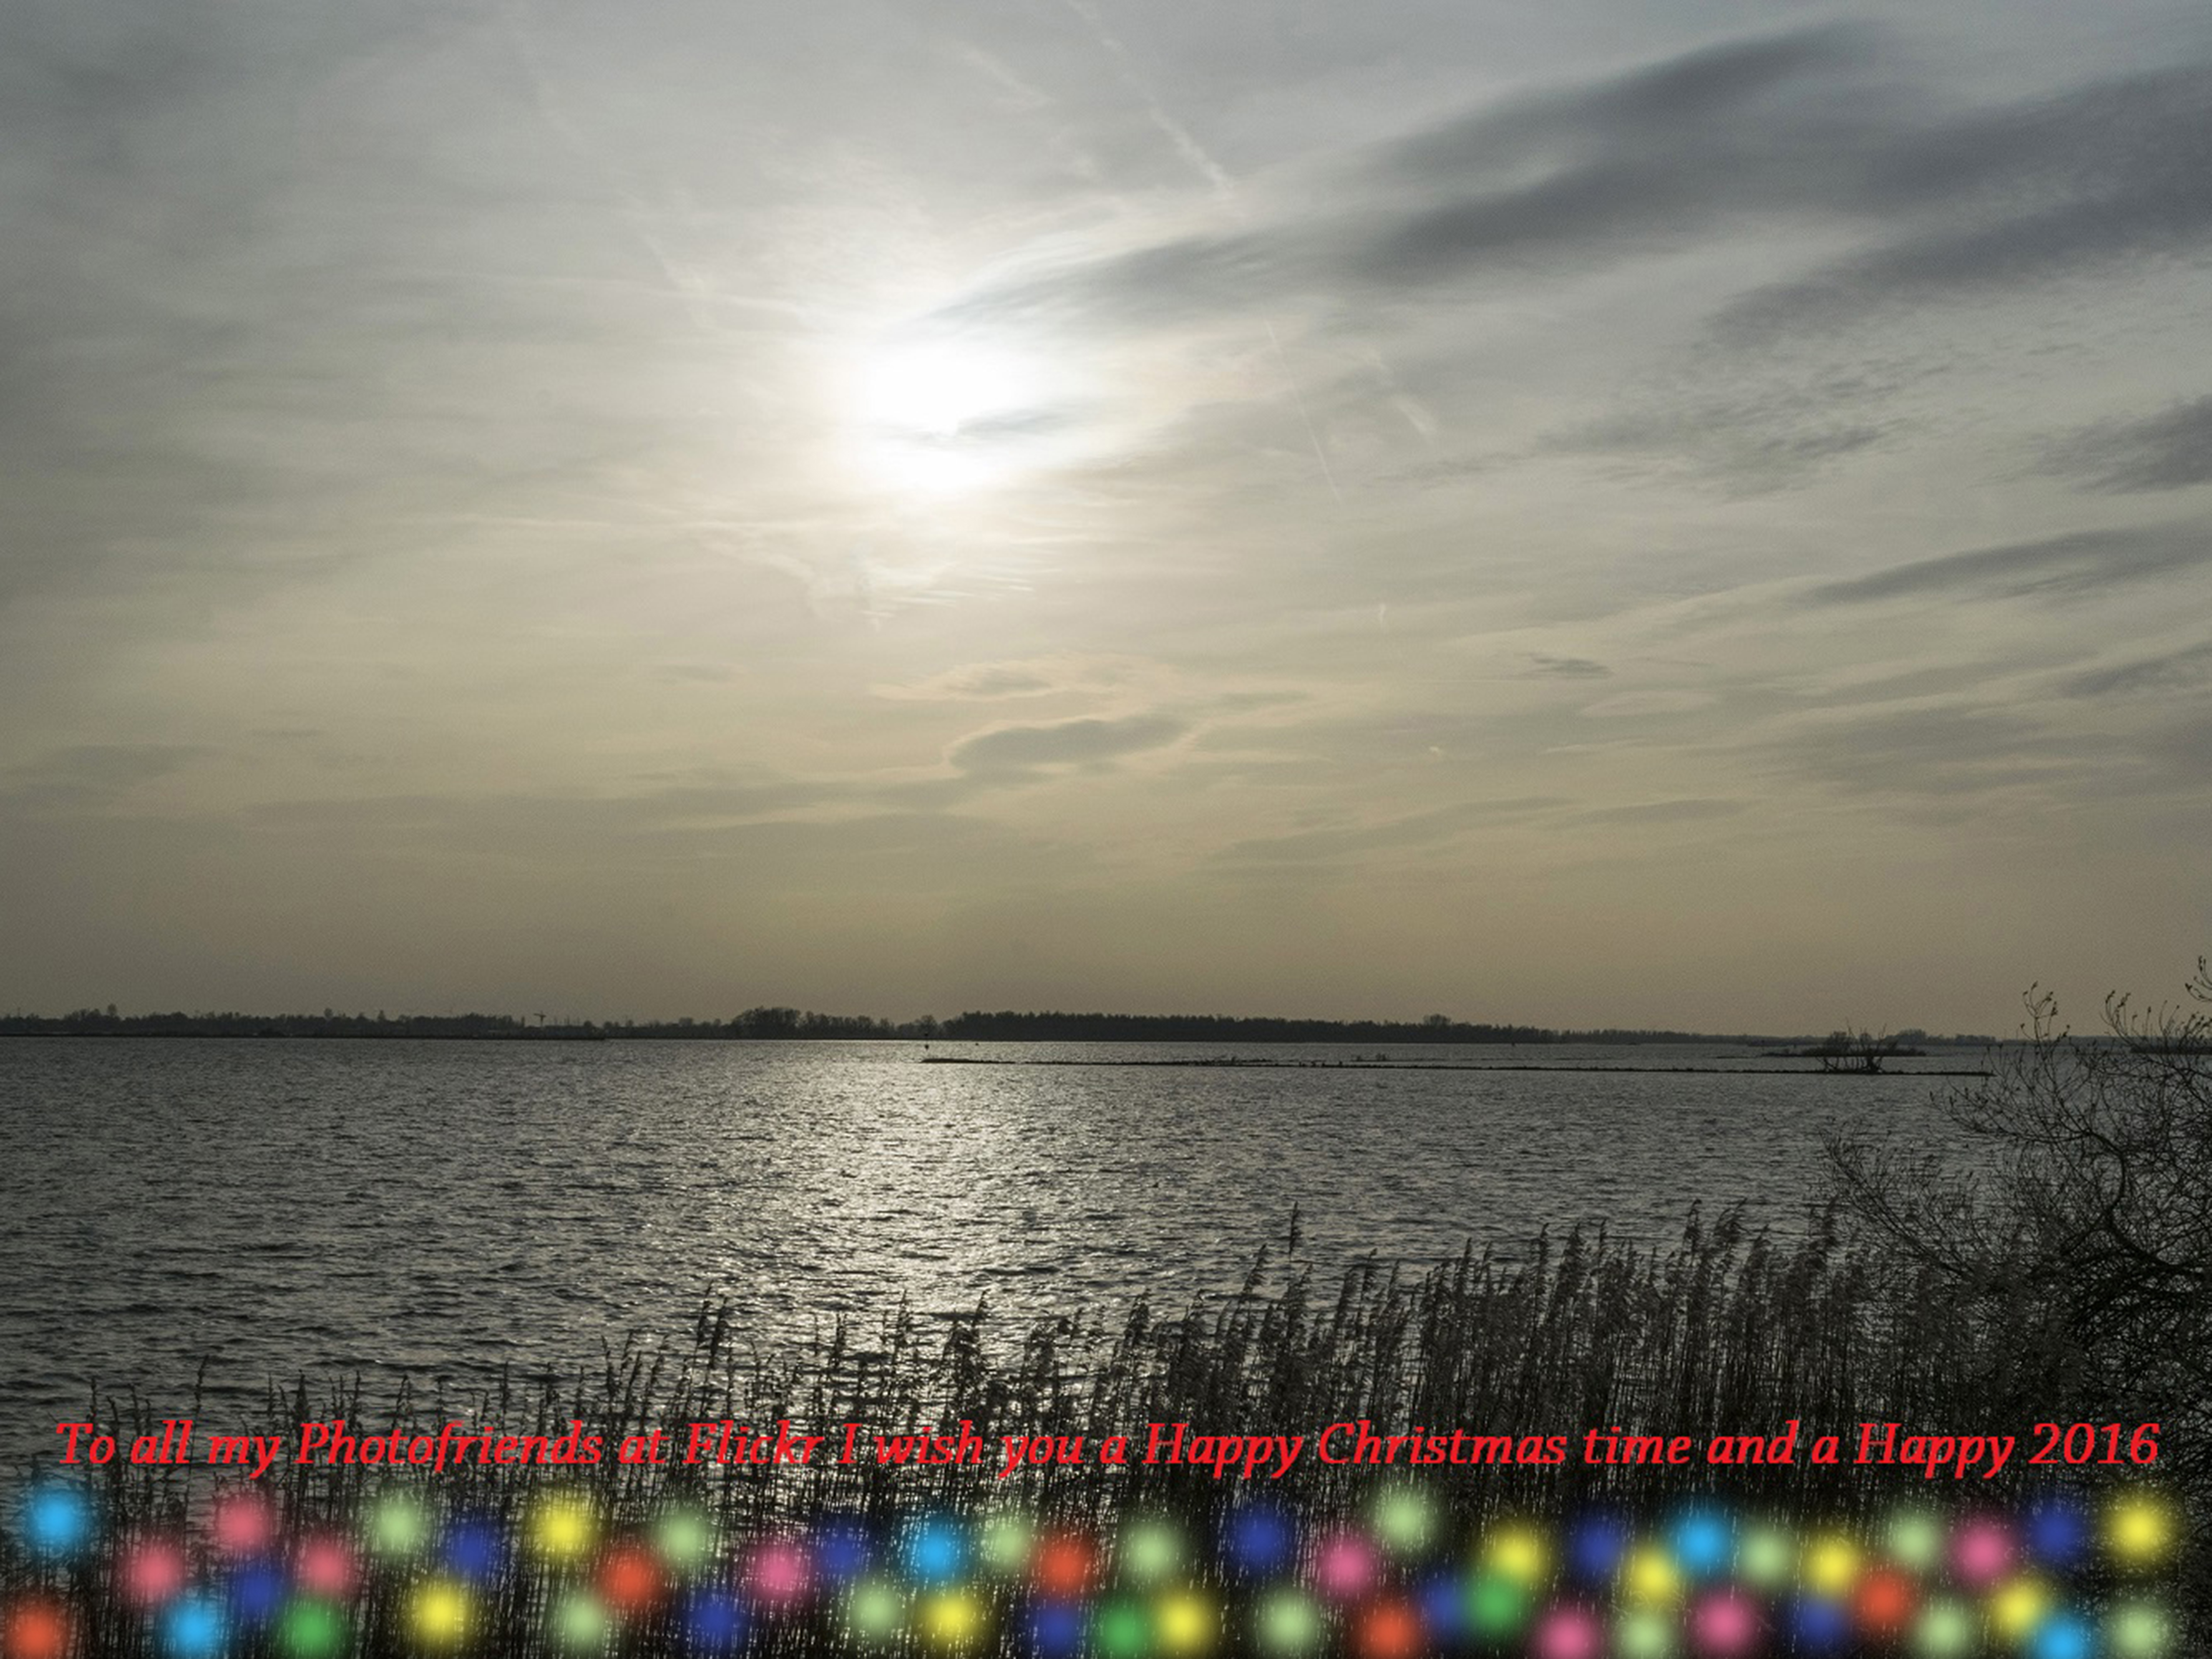
landscape, sea, horizon, cloud, sky, sunrise, sunset, photography, sunlight, morning, dawn, wish, dusk, evening, reflection, nikon, christmas, holland, nederland, netherlands, dutch, outdoorphotography, fotografie, paulvandevelde, pdvandevelde, dordrecht, nederlandinfotos, pvdvfotografie, pdvandeveldedordrecht, nederlandsefotografie, dutchphotogaraphy, totallydutch, fotografienederland, hollandsefotografie, fotografieholland, kerst, paulvandeveldedordrecht, kerstmis, wens, christmaswish, kerstwens